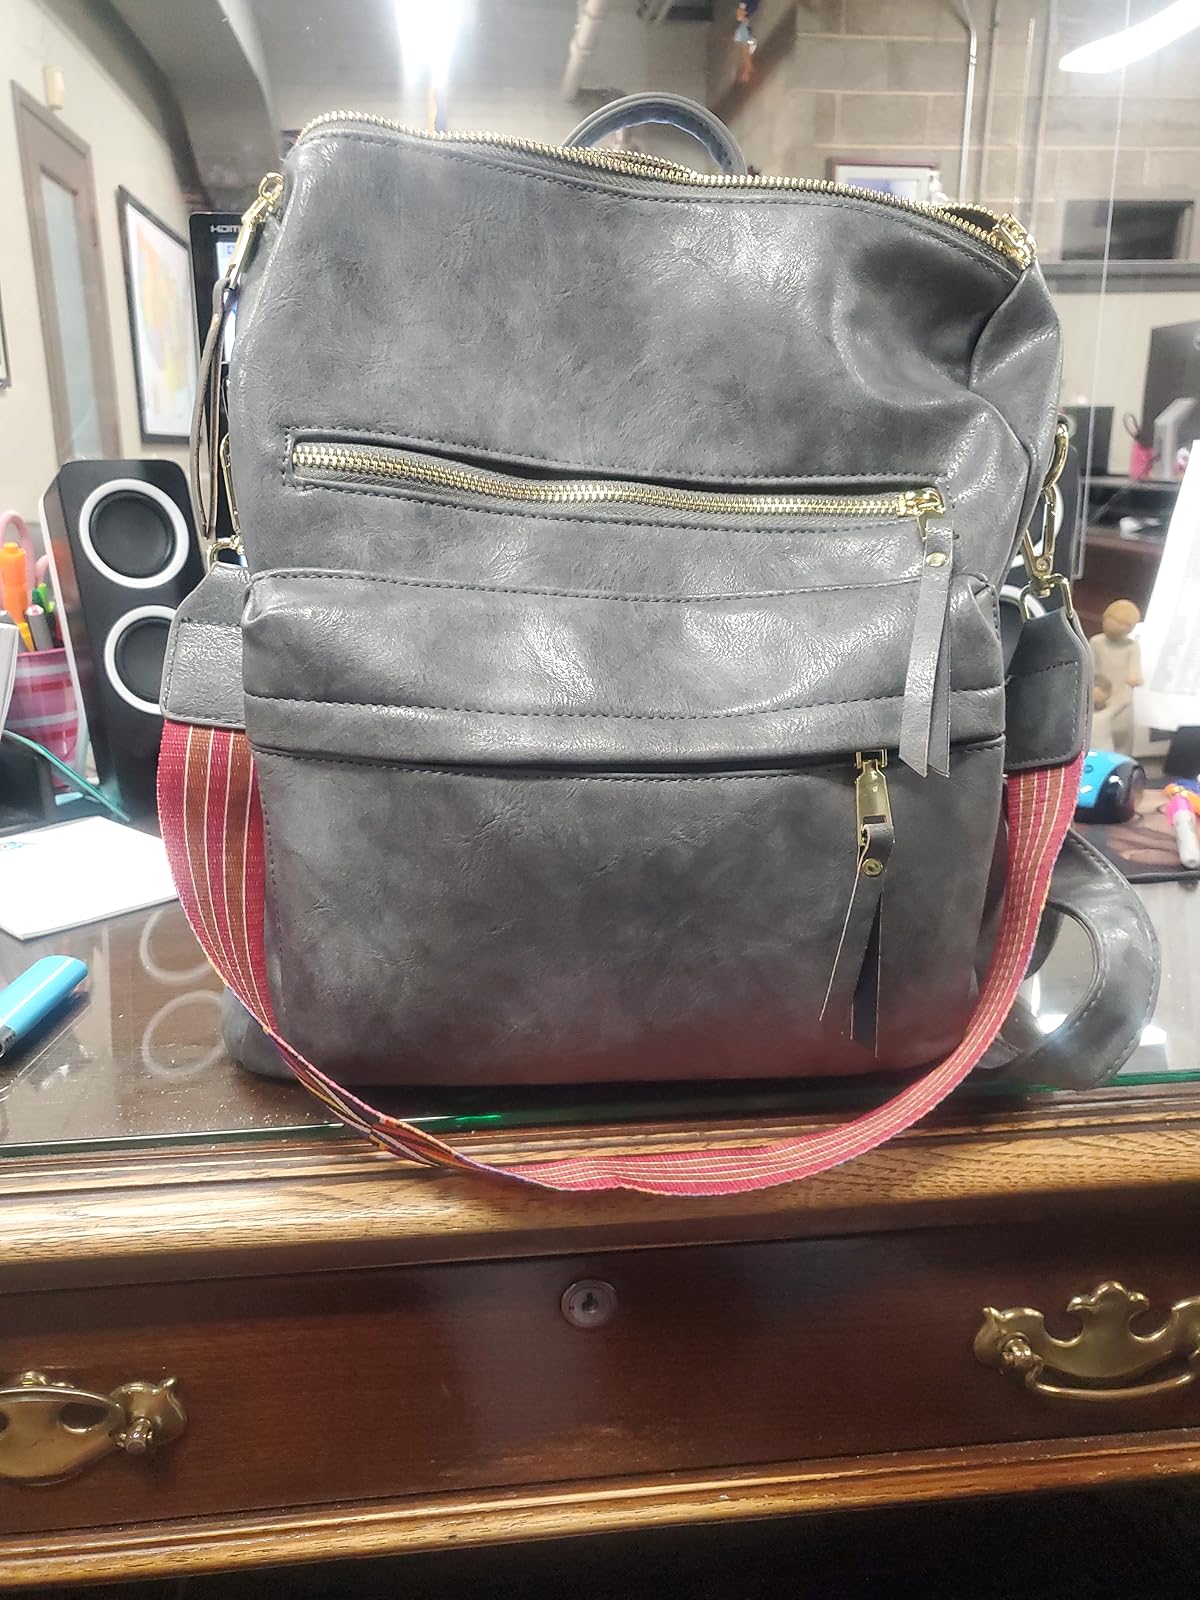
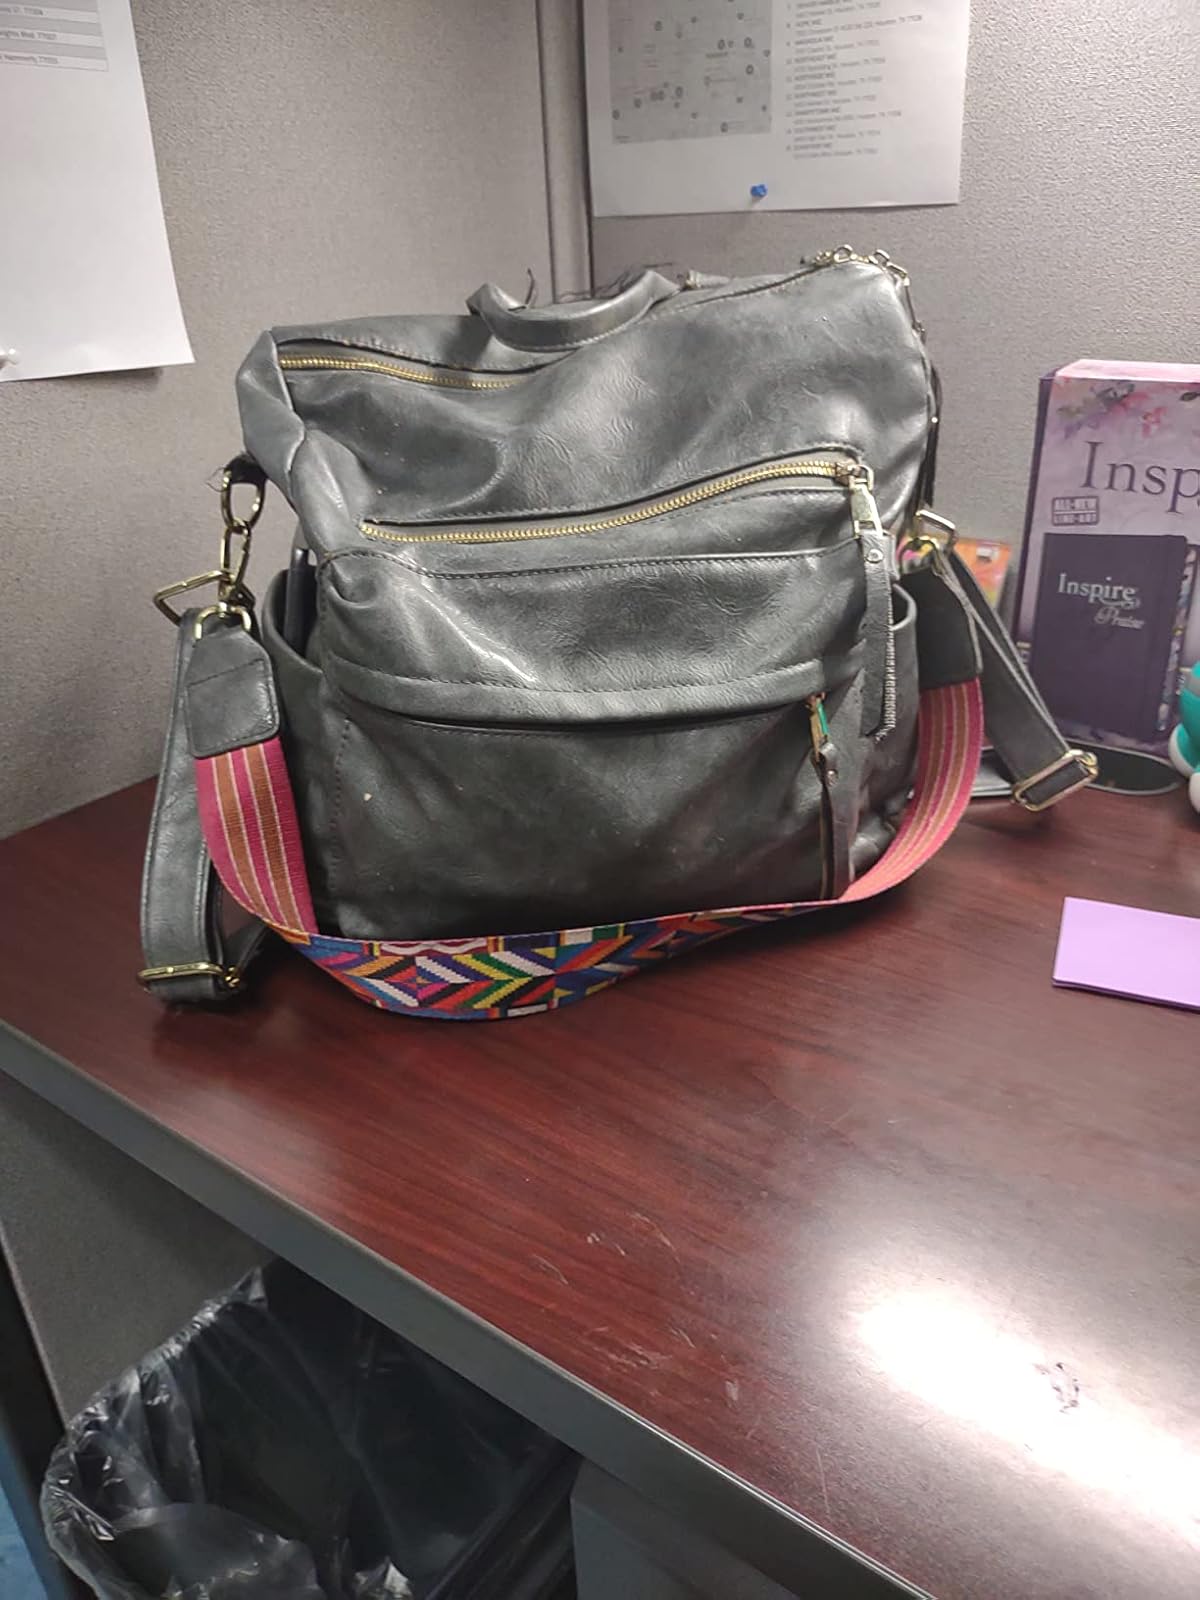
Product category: accessories_handbag
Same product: yes